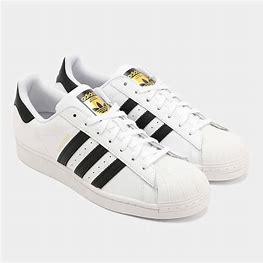
Brand: adidas
Model: originals Adidas Originals Superstar